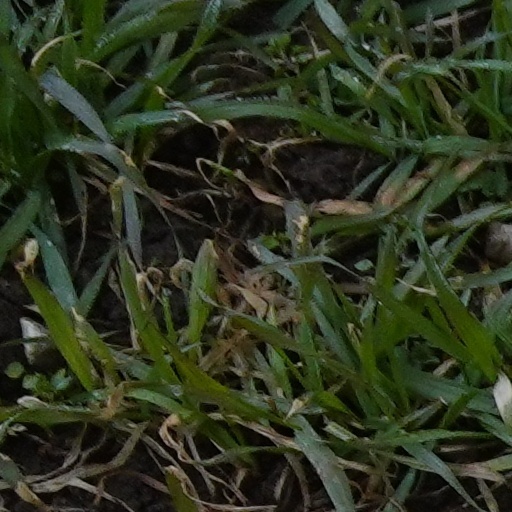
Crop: wheat